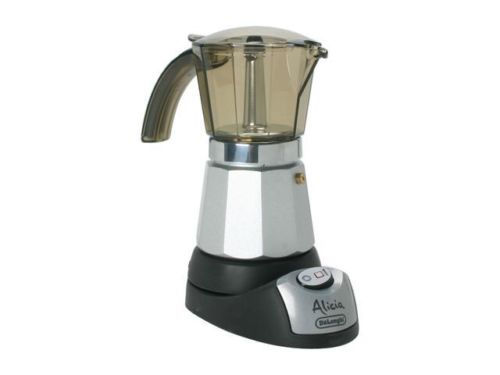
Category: coffee maker